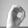
ASL letter: O